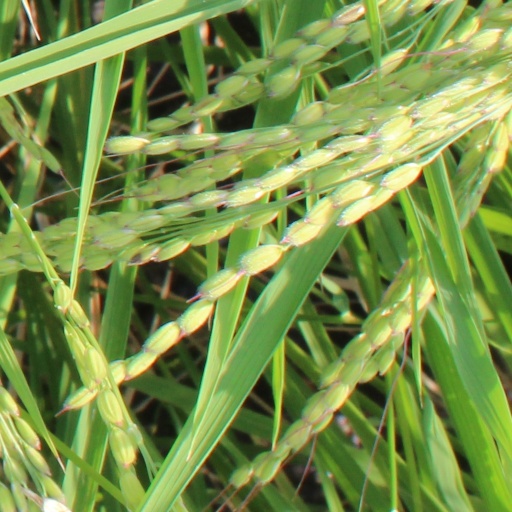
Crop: rice